Eosinophilic granuloma

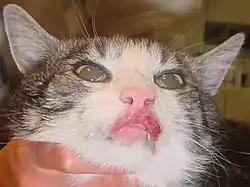
Lesion on the upper lip of a cat.

Feline eosinophilic granuloma complex (EGC) is a relatively common condition, characterized by a number of patterns affecting oral cavity, skin and mucocutaneous junctions of cats. EGC can be triggered by various stimuli, however, the feline allergic disease is the most relevant one. Among the others, insect bites (fleas), fungi infections and viruses (Feline leukemia virus, feline immunodeficiency virus) may be responsible.